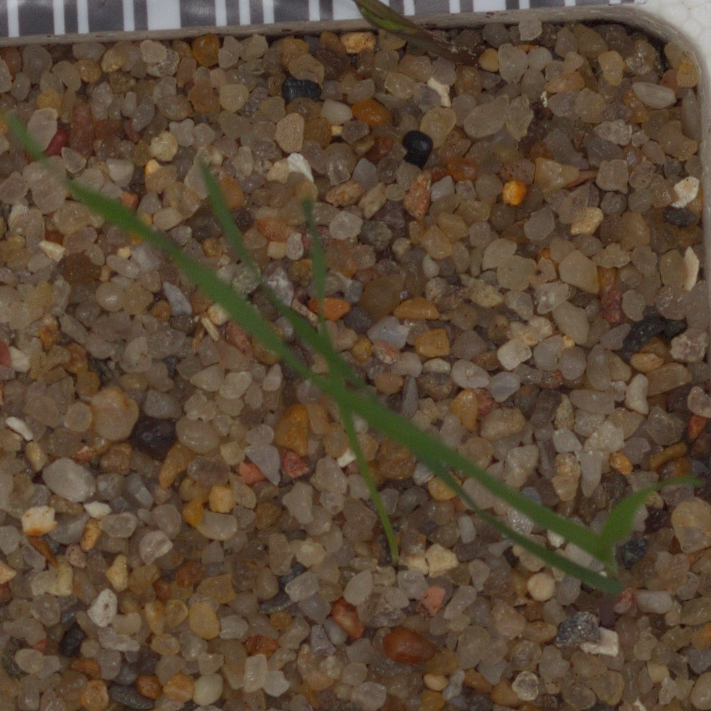
Label: black_grass